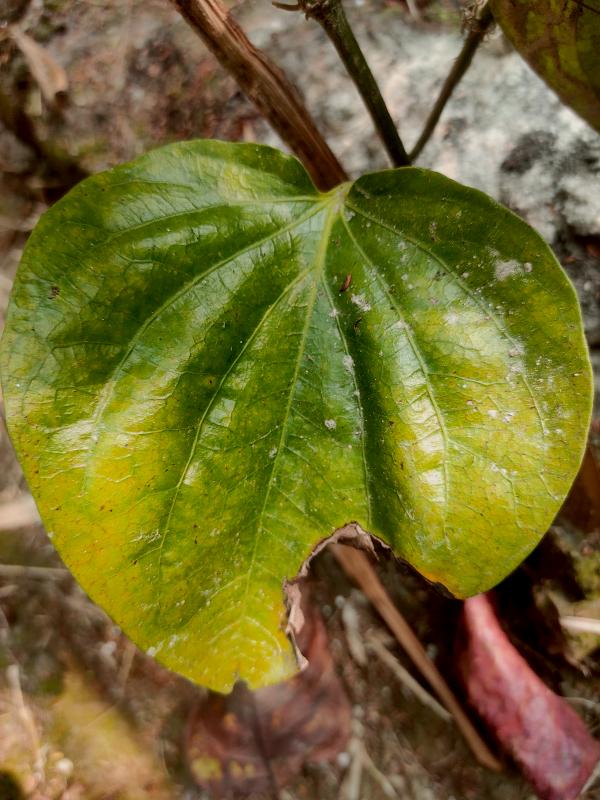
Label: Fungal_Brown_Spot_Disease